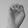
ASL letter: E